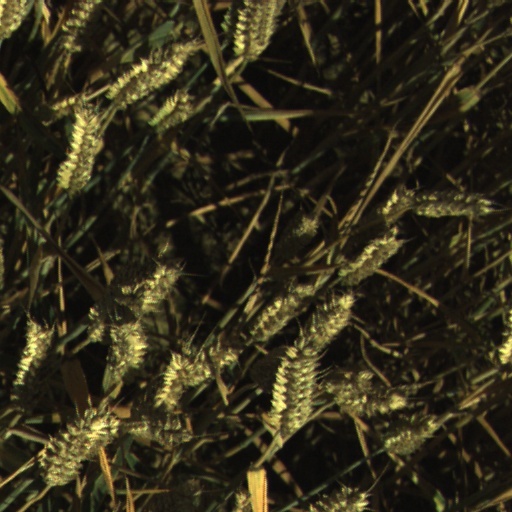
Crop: wheat